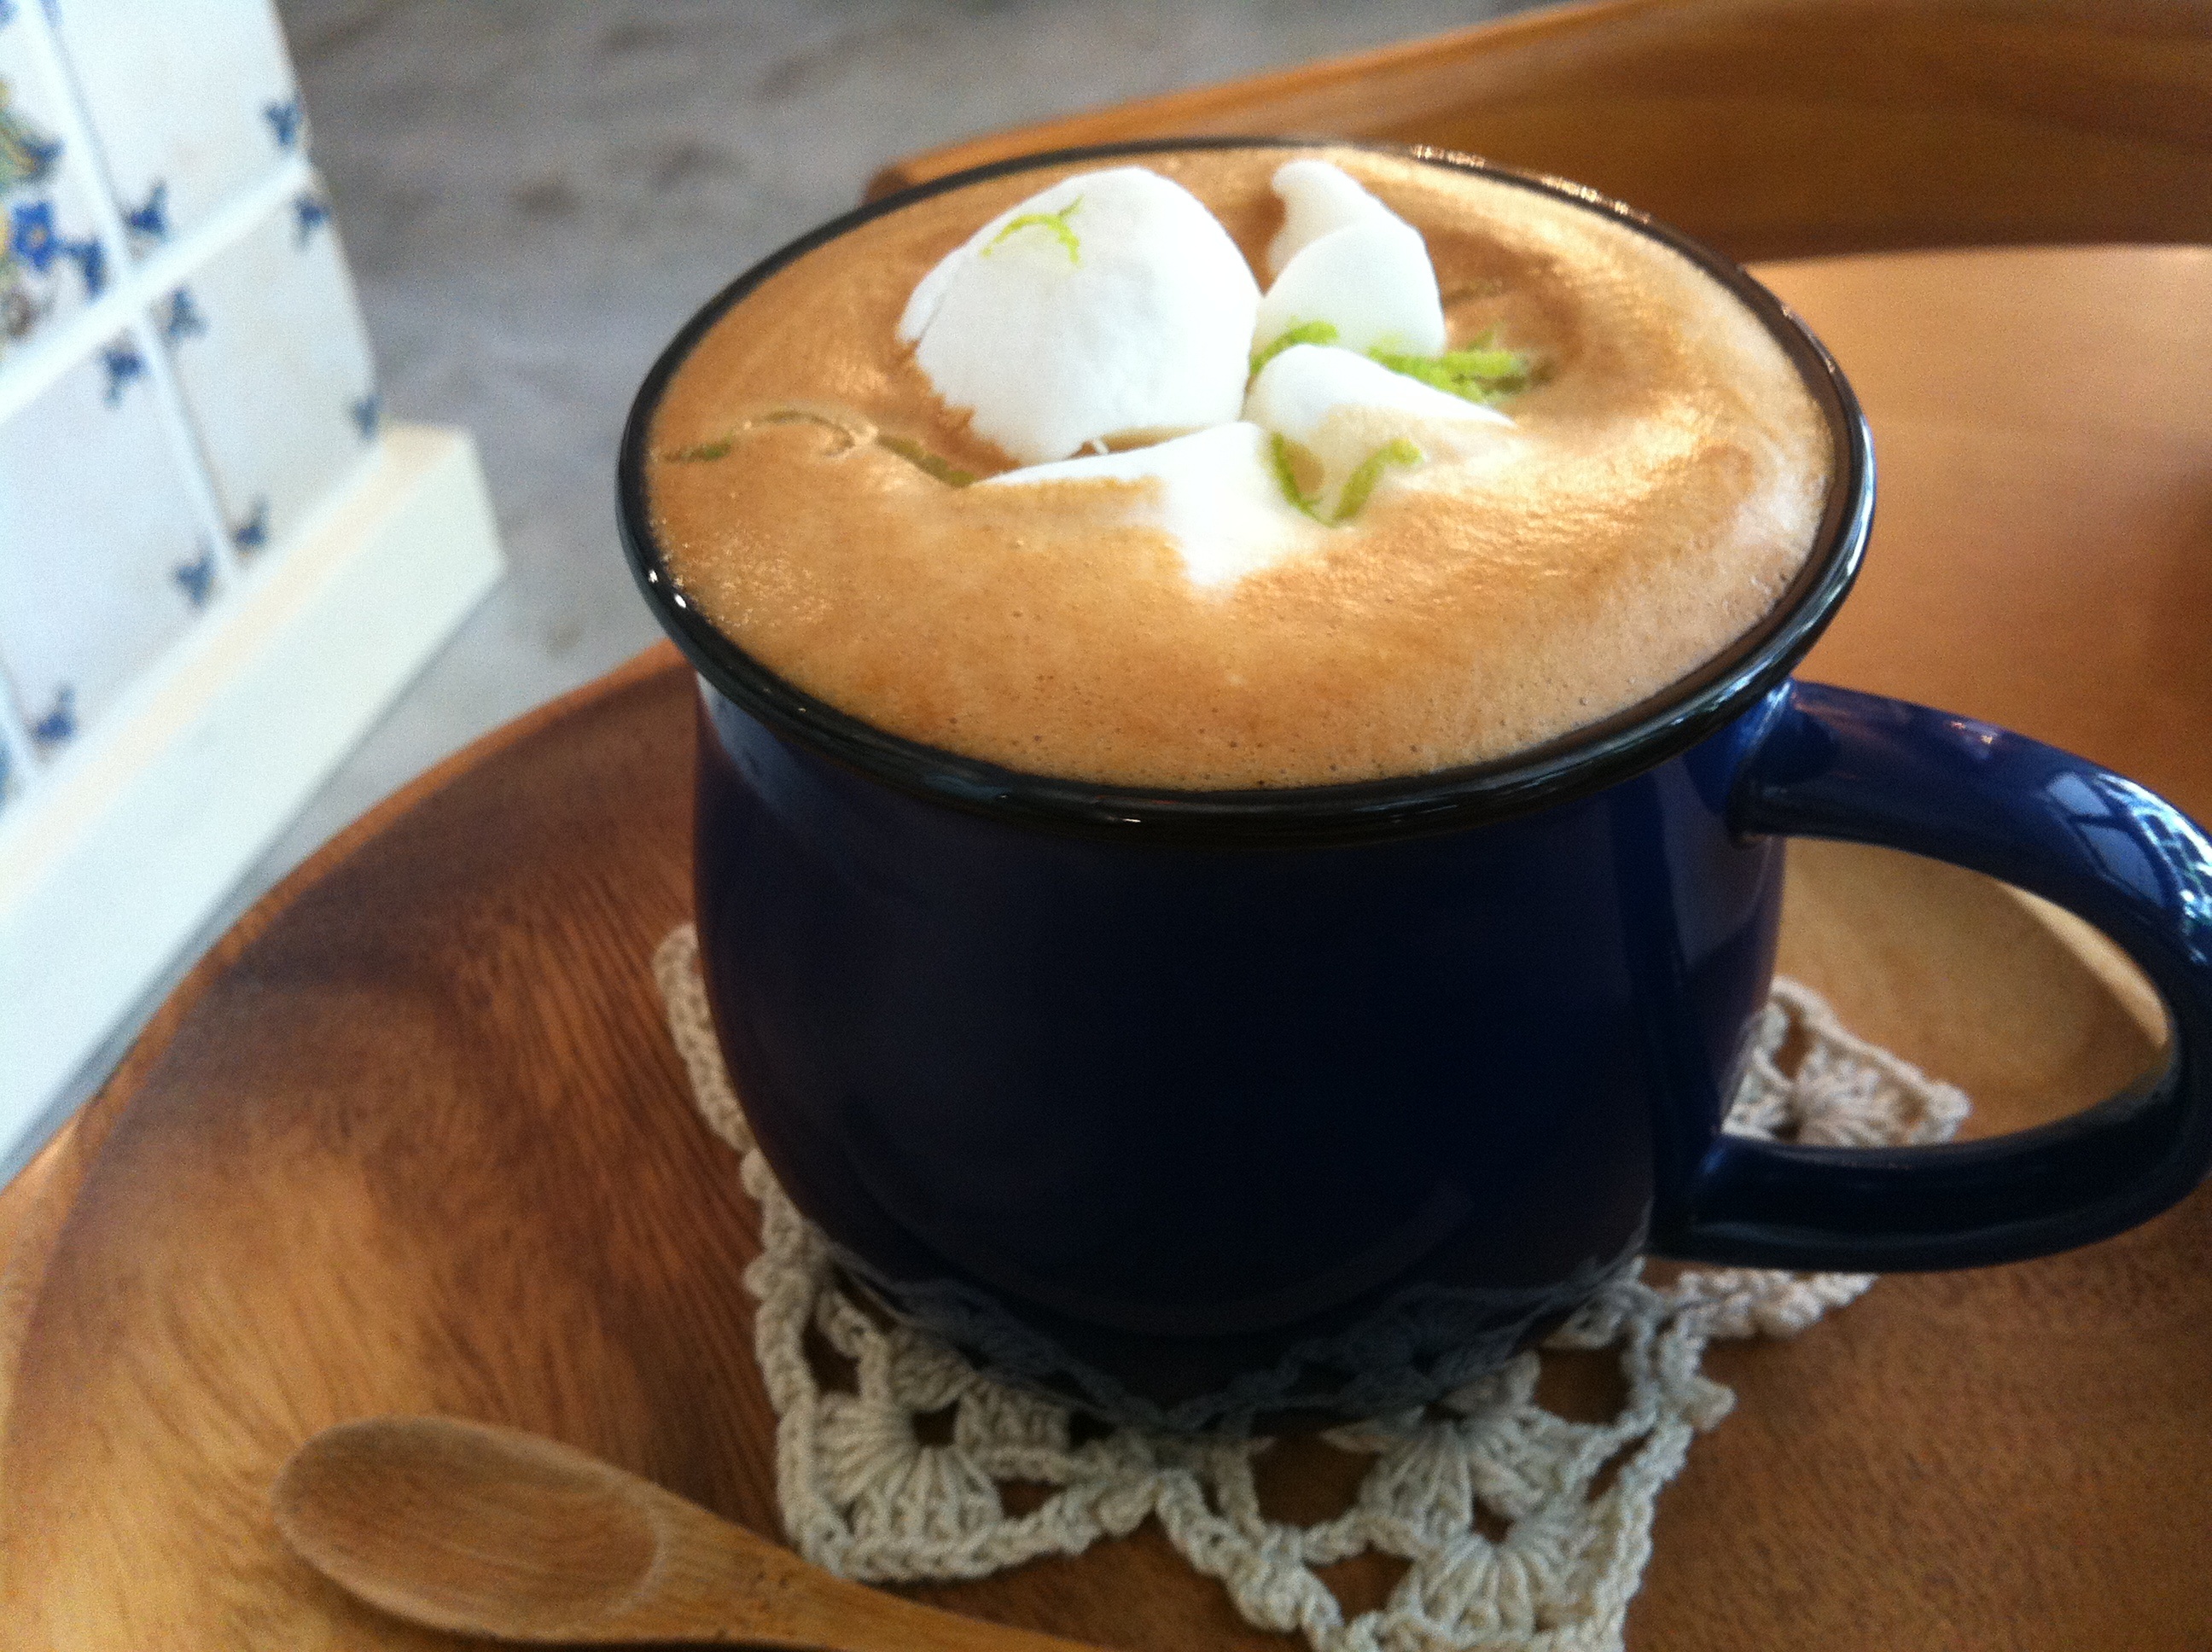
coffee, cup, latte, cappuccino, food, drink, flavor, tea break, caf au lait, caff macchiato